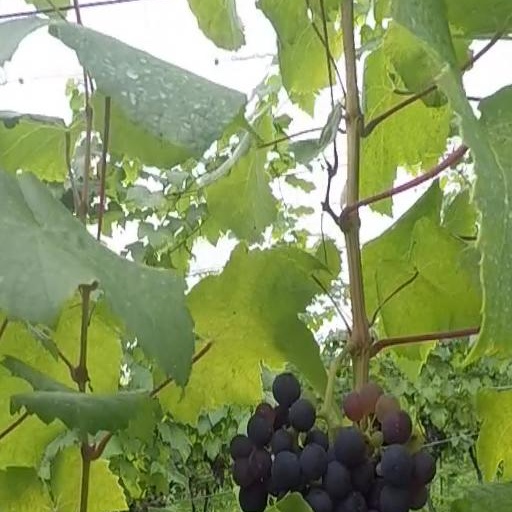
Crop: grape